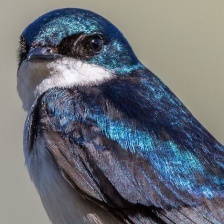
Species: TREE SWALLOW
Scientific name: TACHYCINETA BICOLOR